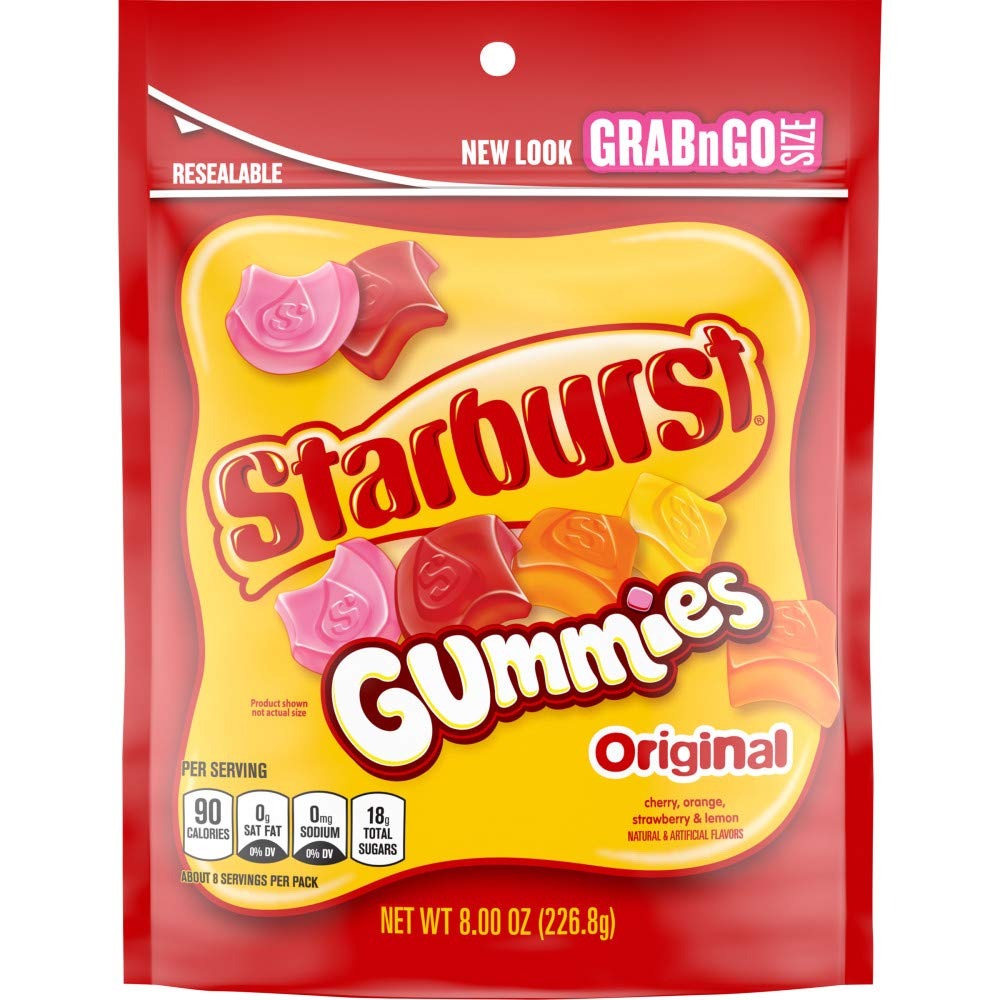
Item Name: STARBURST Fruit Chews Candy - Original Gummies Minis, 8oz (Pack of 8) - Delicious STARBURST, Bulk Candy, Bulk Box
Bullet Point 1: FRUIT FLAVORS ASSORTMENT: Enjoy the original taste of strawberry, lemon, orange, and lime in every bite with STARBURST Original, perfect candy stocking stuffers who love juicy flavors.
Bullet Point 2: CONVENIENT RESEALABLE BAGS: Each 8-ounce candy bag is resealable, making it easy to enjoy STARBURST Minis on-the-go. Keep your chewy candy fresh and accessible anytime with the Grab N Go size
Bullet Point 3: SHAREABLE PACK SIZE: With this candy pack of eight bags, there’s plenty of STARBURST Original Gummies to go around. Perfect for sharing or keeping as a stash of fun fruit chews candy for yourself
Bullet Point 4: NO UNWRAPPING HASSLE: STARBURST Original Gummies come unwrapped, so you can immediately enjoy the ebt eligible candy without the fuss
Bullet Point 5: SOFT AND CHEWY TEXTURE: Experience the delightful, soft, and chewy texture that melts in your mouth. This delicious stocking stuffer candy offers a satisfying chew perfect for any candy lover
Value: 64.0
Unit: Ounce

Price: 2.79